Myrmecophyte

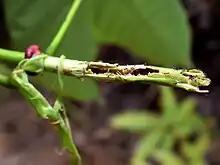
Ants nesting in "Macaranga bancana" stem

Myrmecophytes share a mutualistic relationship with ants, benefiting both the plants and ants. This association may be either facultative or obligate.